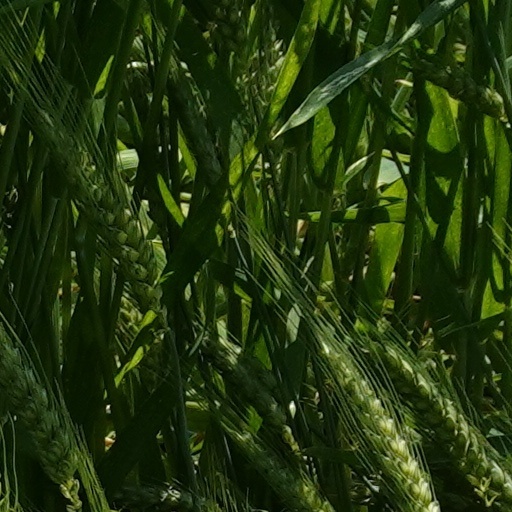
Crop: wheat